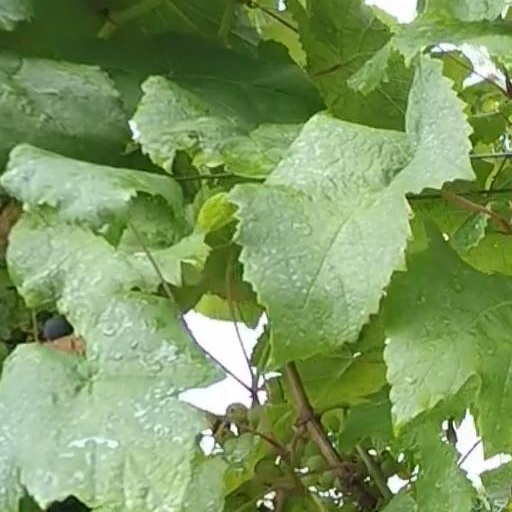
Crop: grape